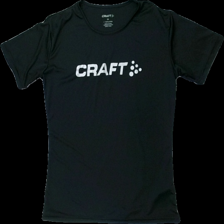
View: front
Type: T-shirt
Category: Ladies
Brand: Craft
Colors: White, Black
Material: 100% polyester
Pattern: Logo print
Cut: Regular
Size: 38
Season: All
Trend: Sports
Damage location: bottom center
Damage 2 location: middle right
Damage 3 location: middle right
Price range: 50-100
Recommended usage: Reuse
Description: svart tränings t-shirt med logga fram